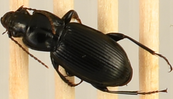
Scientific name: Pterostichus novus
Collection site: Steigerwaldt-Chequamegon NEON (STEI), plot STEI_003